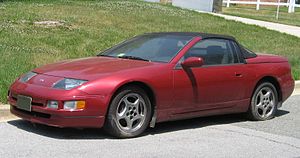
Nissan 300ZX / 300ZX (Z32), 1989−2000
Nissan 300ZX var en sportsvogn med frontmotor og baghjulstræk fra Nissan Motor, bygget mellem slutningen af 1983 og sommeren 1995 hhv. slutningen af 1996 og midten af 2000 som efterfølger for 280ZX.